Whitestown, Indiana

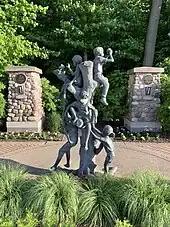
A sculpture dedicated to foster children in Willey Square.

Public school students in Whitestown are served by two systems: those in Worth Township and Perry Township attend schools operated by Lebanon Community School Corporation, while those in Eagle Township attend Zionsville Community Schools. The Lebanon district's comprehensive high school is Lebanon Senior High School. The Zionsville district's comprehensive high school is Zionsville Community High School.